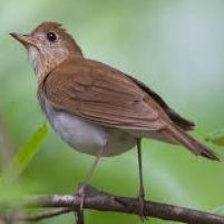
Species: VEERY
Scientific name: CATHARUS FUSCESCENS